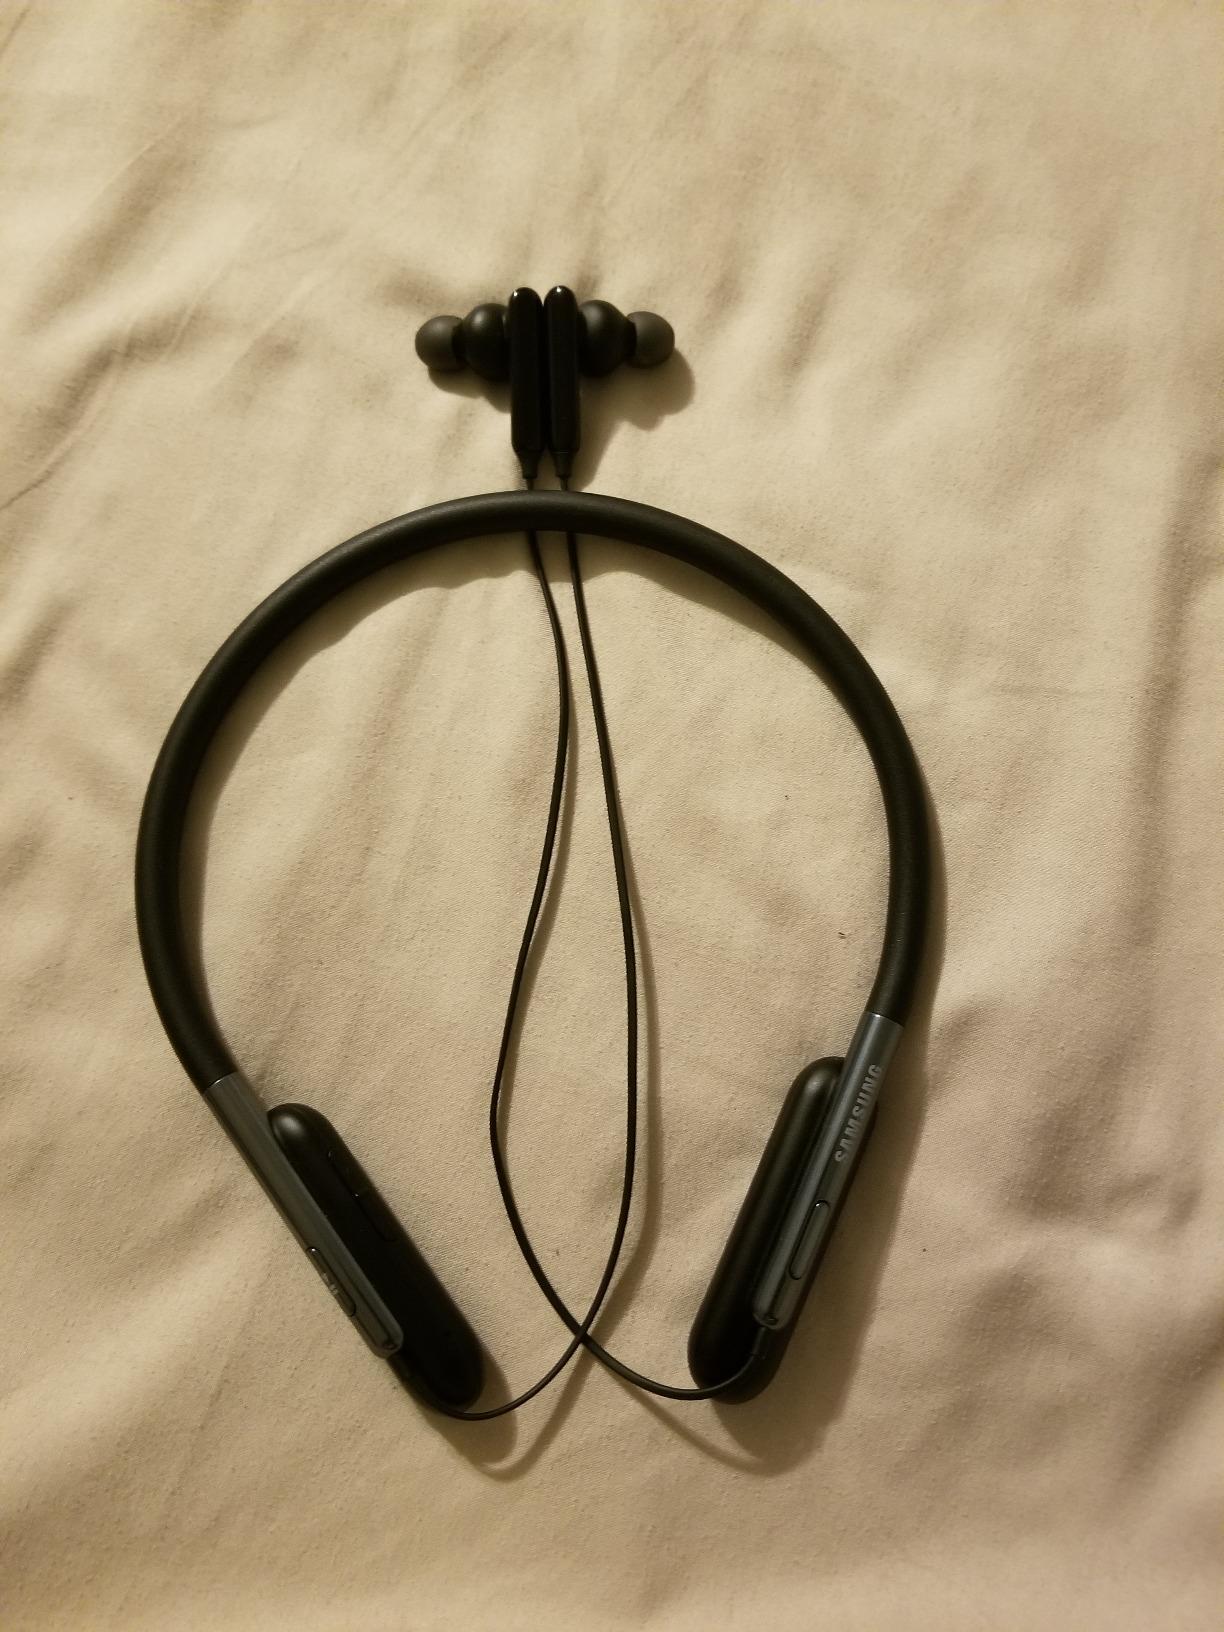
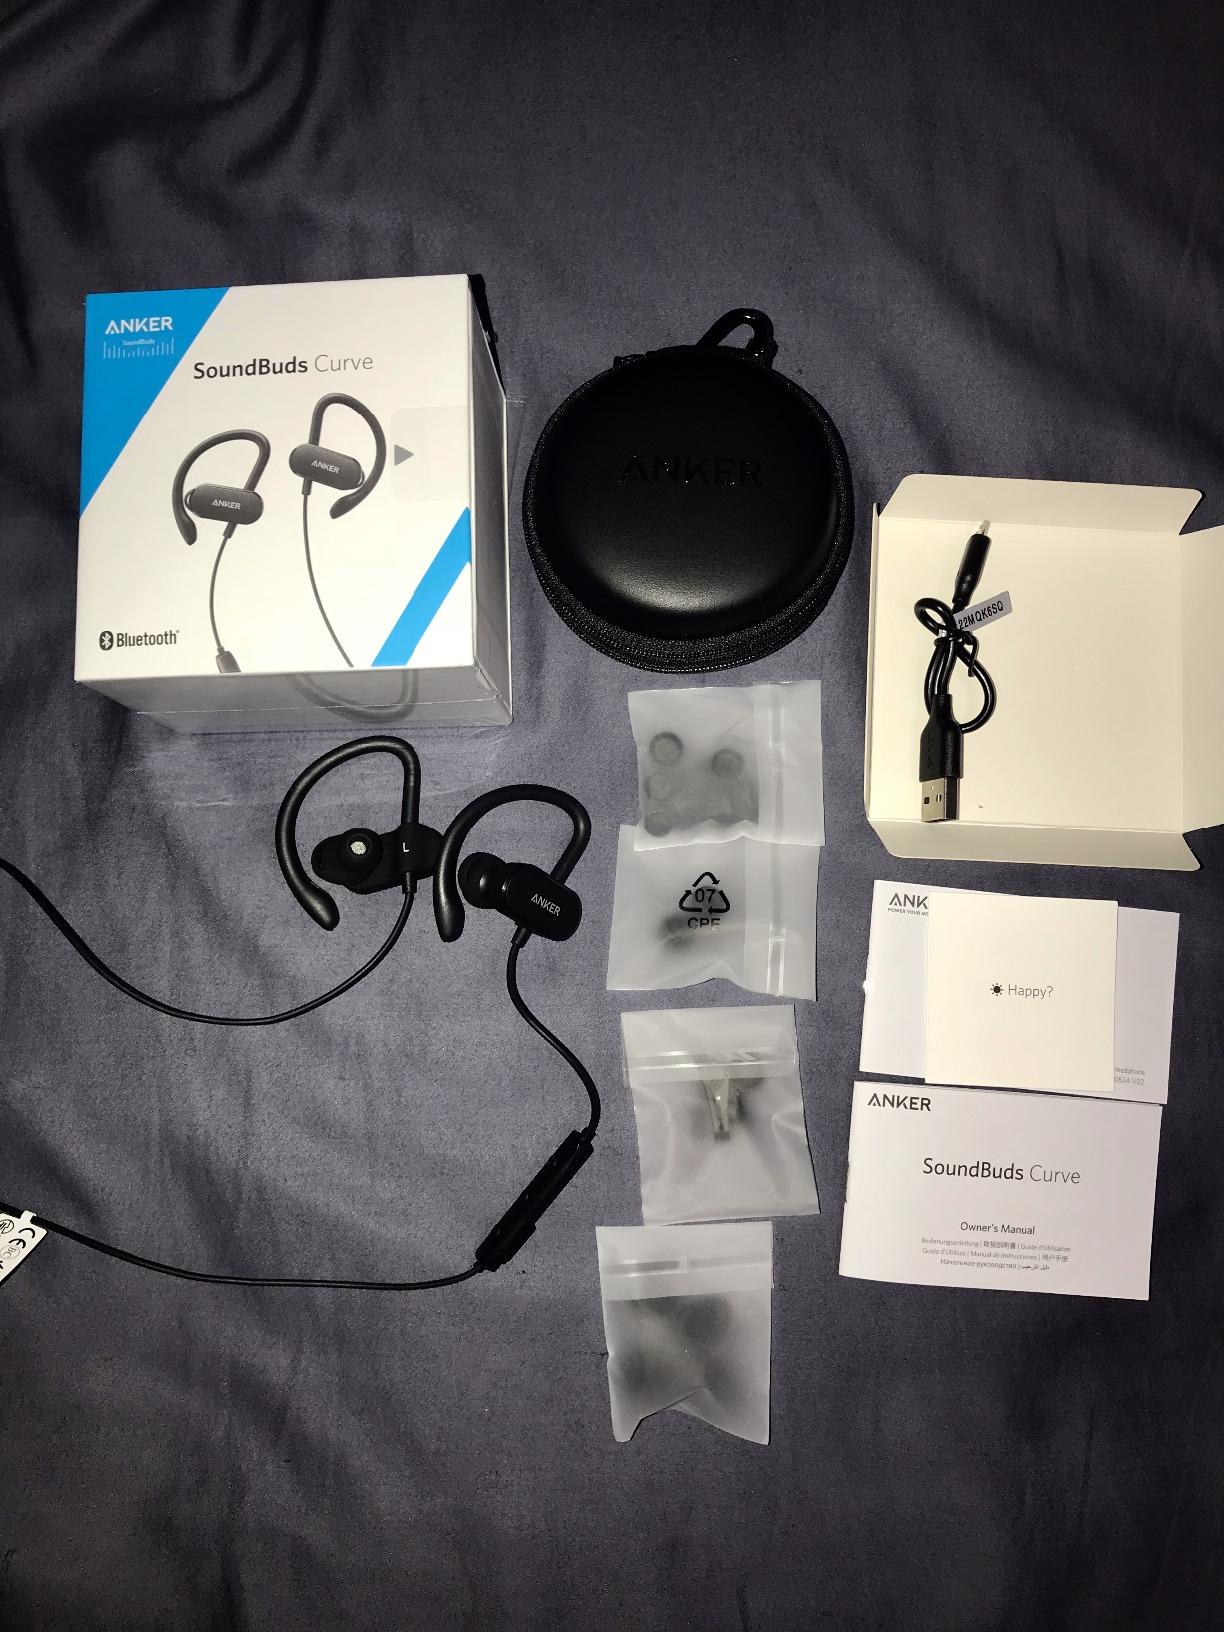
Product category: headphones
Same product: no